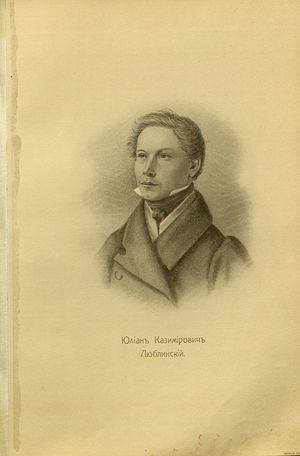
Cet article liste toutes les personnes condamnées après l’insurrection décabriste en décembre 1825.
Ioulian Kazimirovitch Lioublinski est un propriétaire terrien et un décabriste.